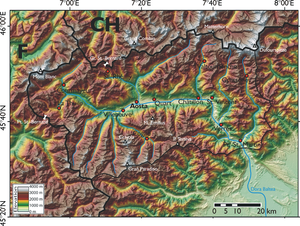
La géographie de la Vallée d'Aoste présente les caractéristiques de la plus petite région d'Italie, située au cœur des Alpes sur le bassin versant de la Doire Baltée.
Le vignoble de la Vallée d'Aoste est un vignoble italien de la Vallée d'Aoste, dans les Alpes, grosso modo entre le Mont Blanc et le haut Canavais et entre le Cervin, le mont Rose et le Grand Paradis, dont la production de vin de montagne bénéficie d'une appellation d'origine contrôlée italienne DOC depuis le 30 juillet 1985.